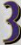
Number: 3